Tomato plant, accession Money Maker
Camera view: bottom (45 deg); turntable rotation: 0 degrees
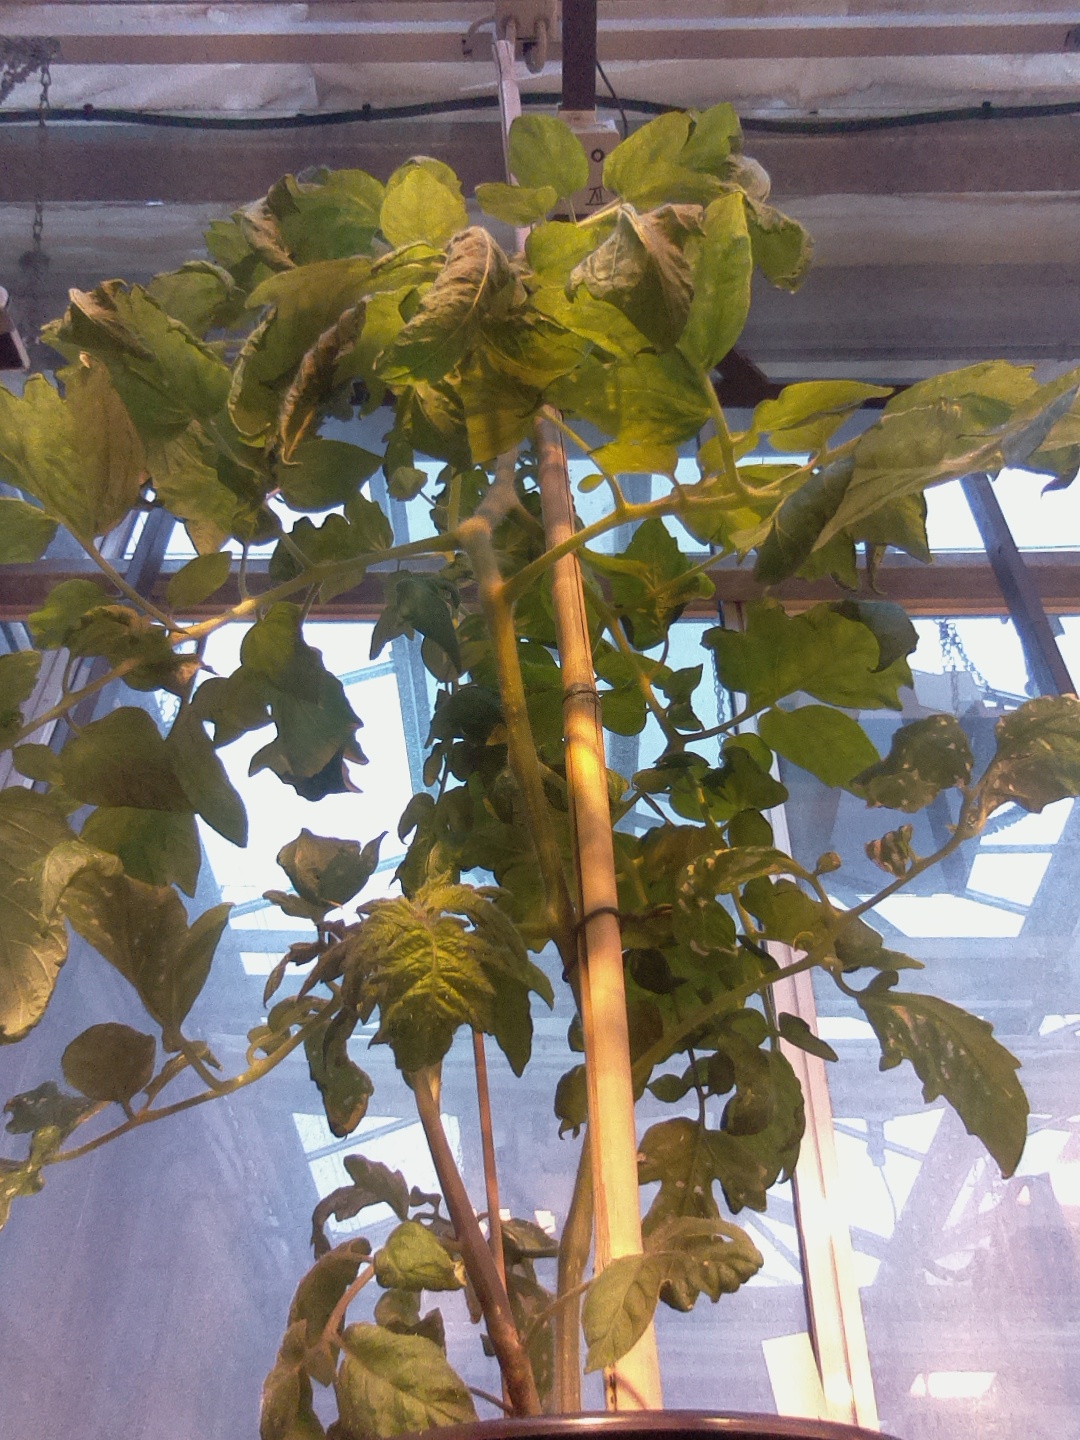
BBCH growth stage 64: 40%-50% of flowers open